103rd Rifle Division

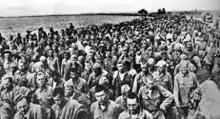
Soviet prisoners of war after the Second Battle of Kharkov

The division was reformed on 9 January 1942 from the 463rd Rifle Division (originally formed 22 December 1941) at Samarkand. The 103rd was composed of the 393rd, 583rd and 688th Rifle Regiments. In early March, the division was relocated to Starobilsk with the 28th Army and fought in the Second Battle of Kharkov during May 1942. Due to supply shortages the division was not provided with food from 28 April to 2 May. On 19 May, it became part of 6th Army but was surrounded and destroyed at Izyum between 25 and 27 May. The division was officially disbanded on 30 June 1942.